COVID-19 pandemic in Nicaragua

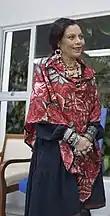
Vice President Rosario Murillo

On 16 March, Vice President Rosario Murillo announced preparations for Holy Week (an important holiday celebrated through all the country), an approach described by opposition newspaper La Prensa as "betting on tourism" and "keeping tourism alive during a pandemic". The Ministry of Government also stated that the border would operate "normally" but with medical teams operating "pertinent measures" such as checking body temperature.